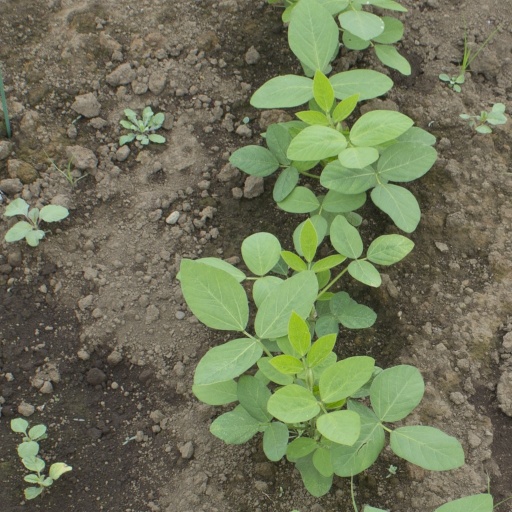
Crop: soybean